Fajardo, Puerto Rico

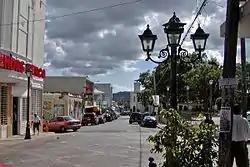
Street scene near Fajardo plaza and square

Like all municipalities of Puerto Rico, Fajardo is subdivided into barrios. The municipal buildings, central square and large Catholic church are located in a barrio referred to as .